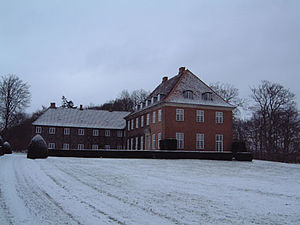
Gotfred Tvede / Værker
Barritskov
Christen Gotfred Tvede var en særdeles produktiv dansk arkitekt, der især tegnede herregårde og villaer i nybarok stil for adel og borgerskab i tiden omkring 1900. Tvede var desuden arkitekt for Østasiatisk Kompagni og Det Classenske Fideicommis. Han drev i flere årtier Danmarks største tegnestue, og de mange arbejdsopgaver gjorde det muligt for mange af Tvedes talentfulde medarbejdere at sætte personlige fingeraftryk på projekterne.